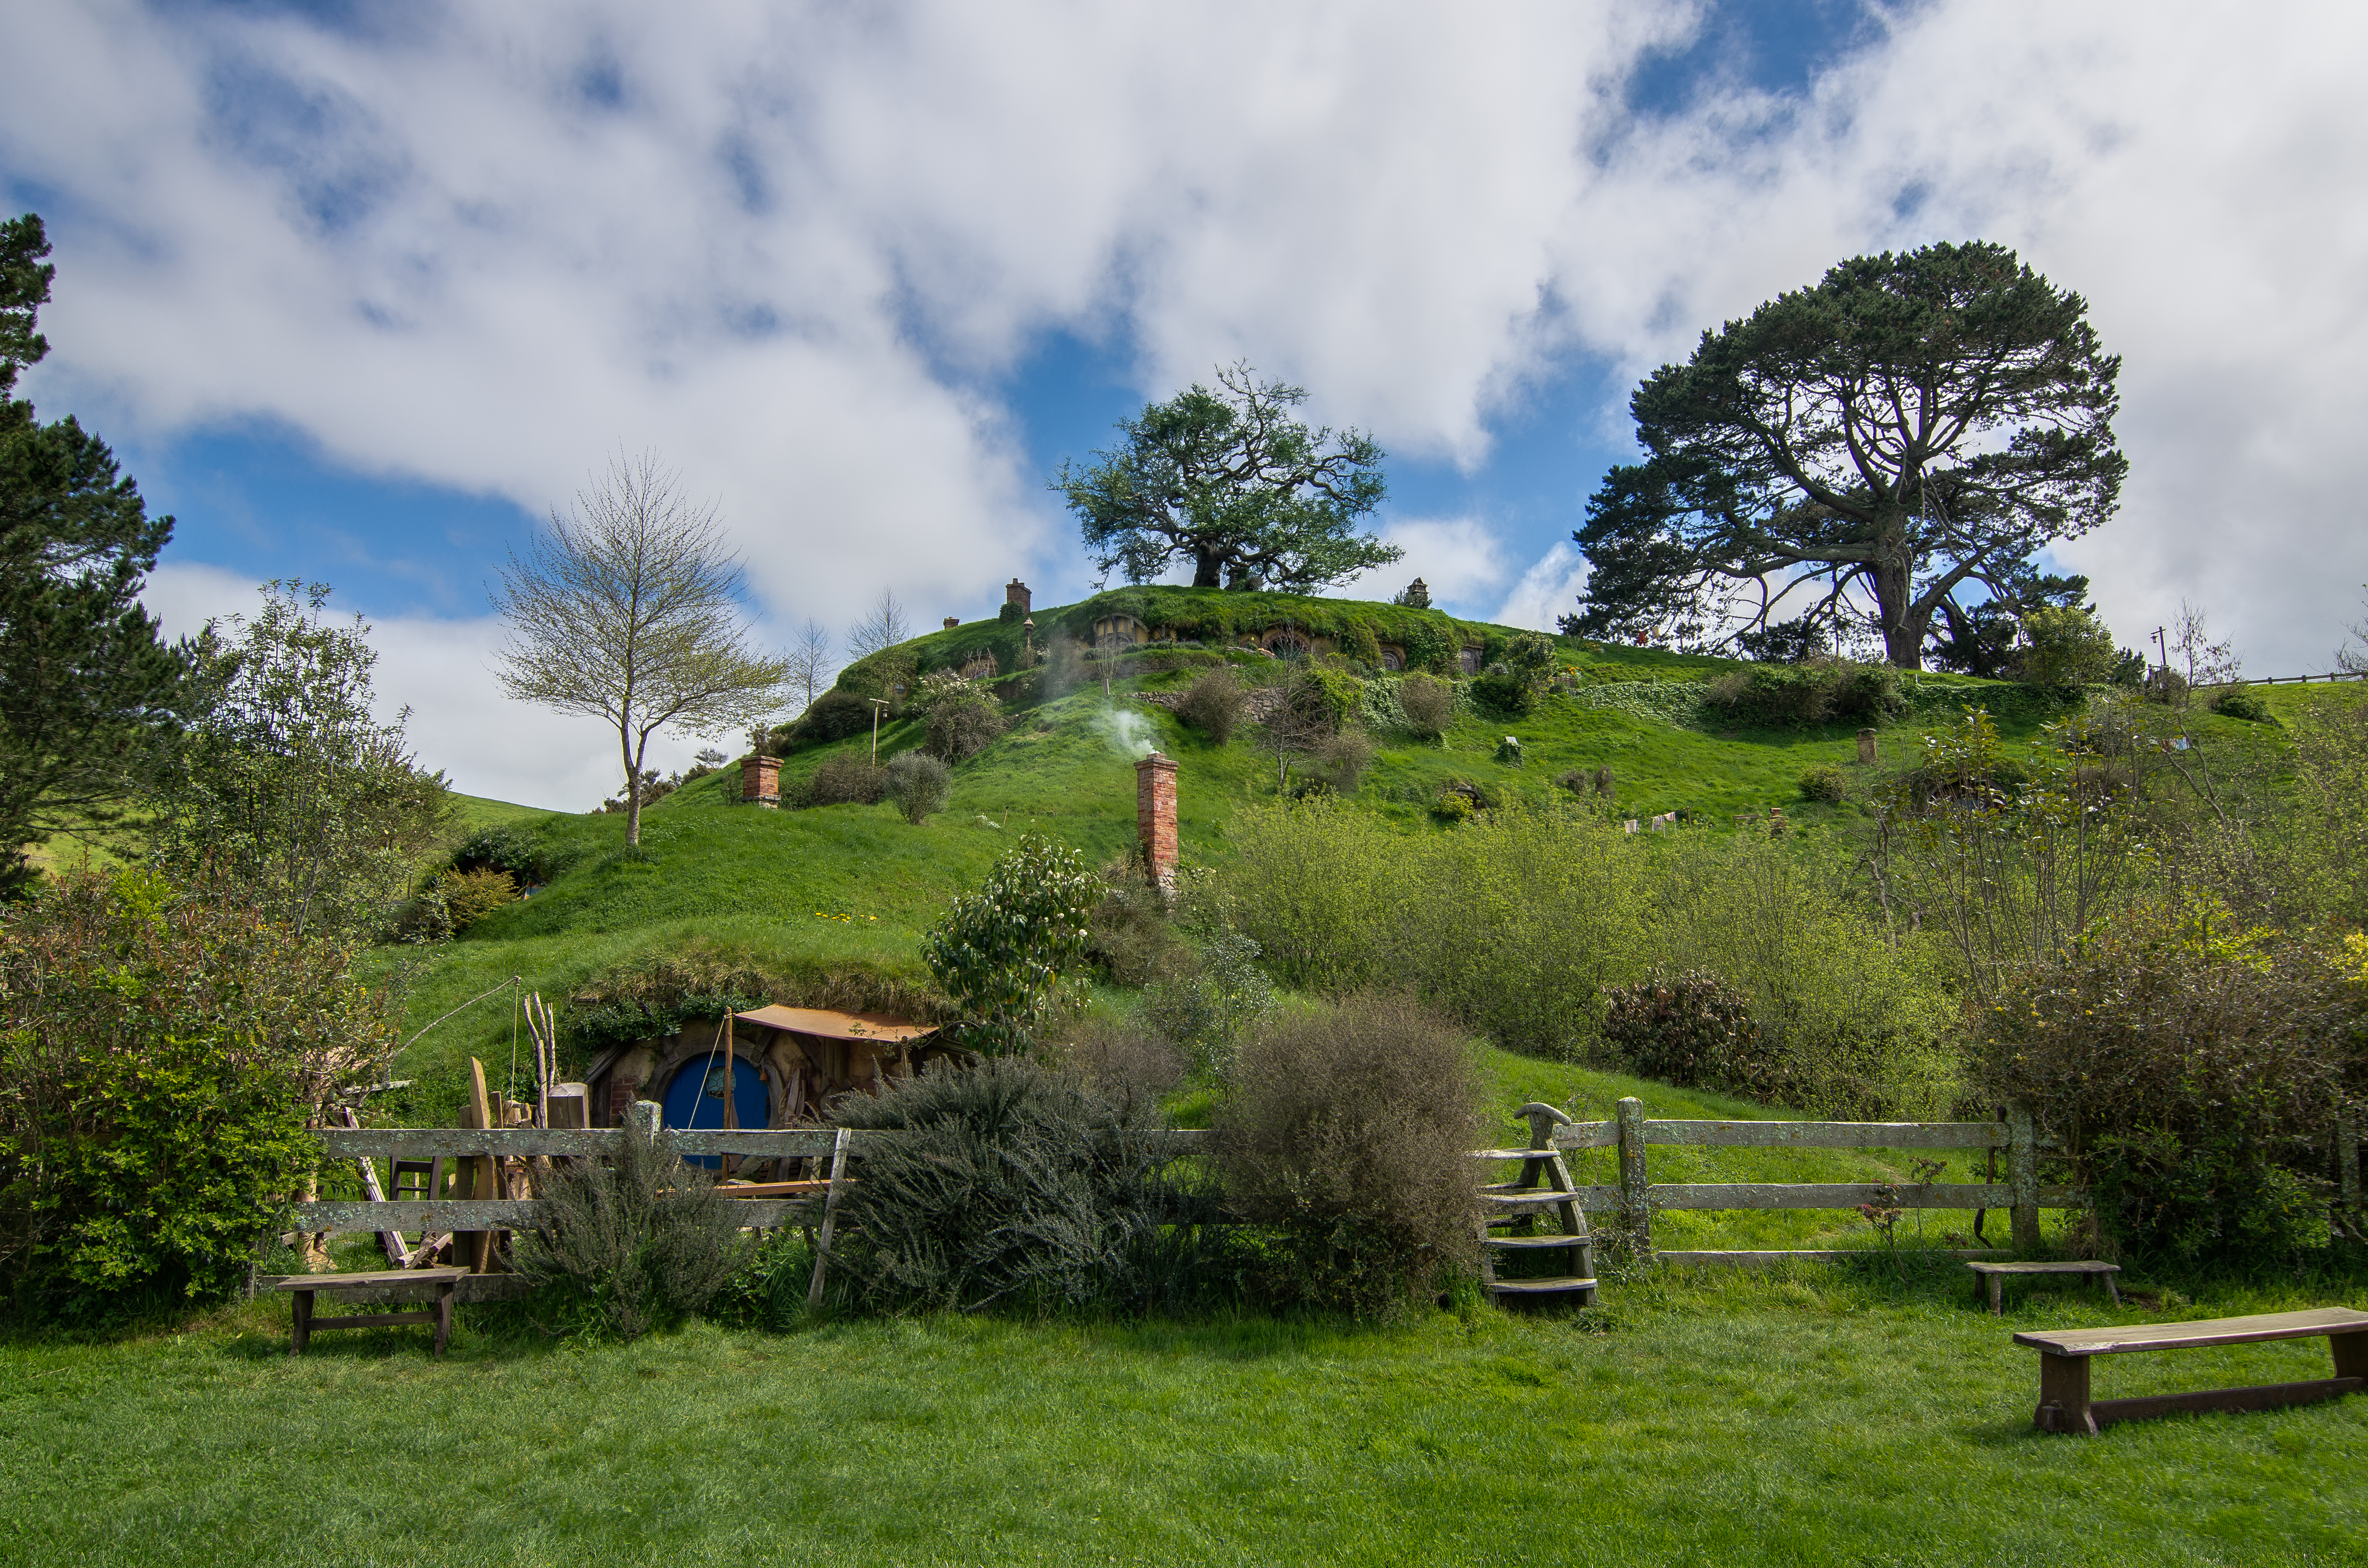
landscape, tree, grass, farm, meadow, hill, village, green, nikon, garden, hdr, newzealand, d5100, estate, hobbit, lotr, hobbiton, rural area